Brione (Verzasca)

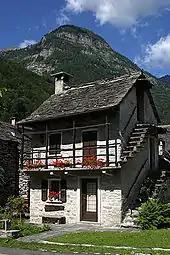
A "Rustica" in Brione

The vacancy rate for the municipality, , was 0%. there were 289 apartments in the municipality. The most common apartment size was the 3 room apartment of which there were 85. There were 36 single room apartments and 40 apartments with five or more rooms. Of these apartments, a total of 83 apartments (28.7% of the total) were permanently occupied, while 203 apartments (70.2%) were seasonally occupied and 3 apartments (1.0%) were empty. , the construction rate of new housing units was 0 new units per 1000 residents.